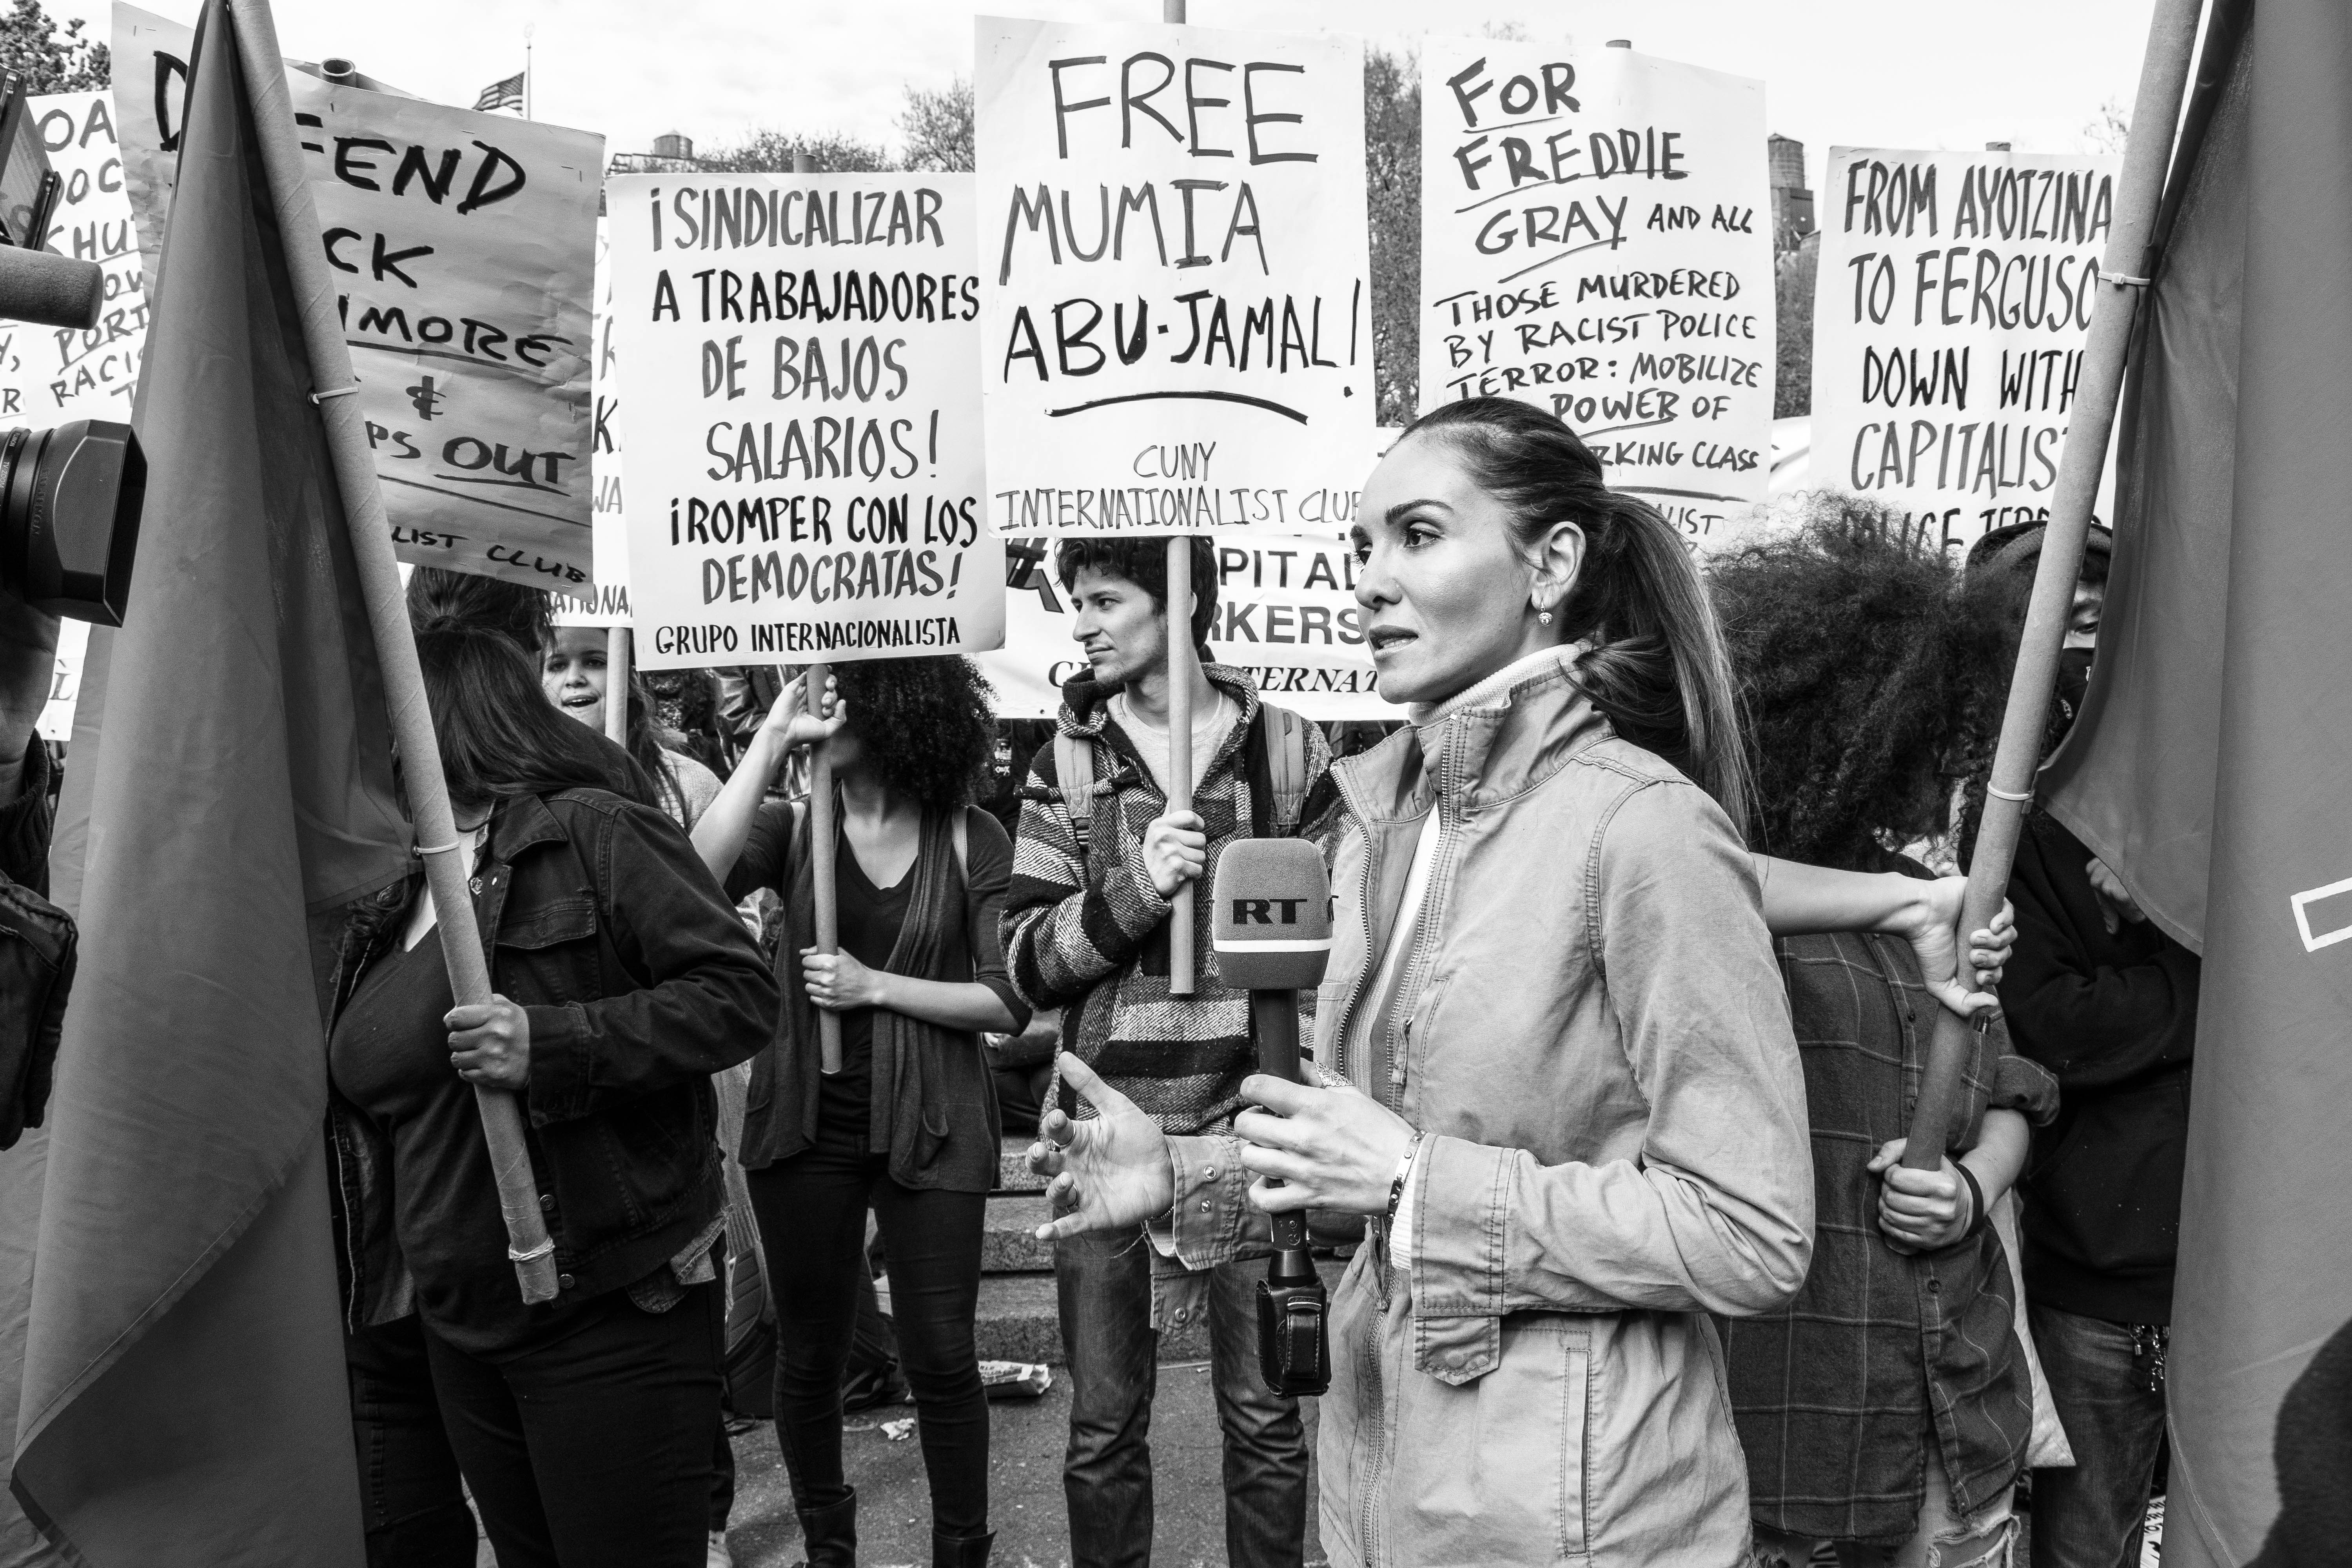
black and white, people, road, street, photography, urban, manhattan, crowd, nyc, television, monochrome, bw, blackandwhite, infrastructure, newyorkcity, photograph, snapshot, noiretblanc, nuevayork, photojournalism, blancoynegro, russia, demonstration, protest, mayday, today, bn, biancoenero, protestas, blacklivesmatter, protests, unionsquare, may1st, reporter, coverage, rt, periodista, russiatoday, freddiegray, monochrome photography